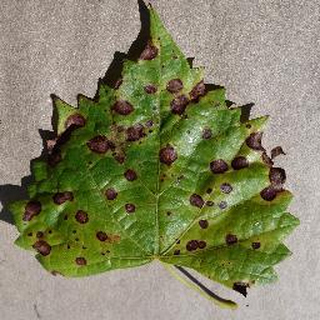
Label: grape_black_rot